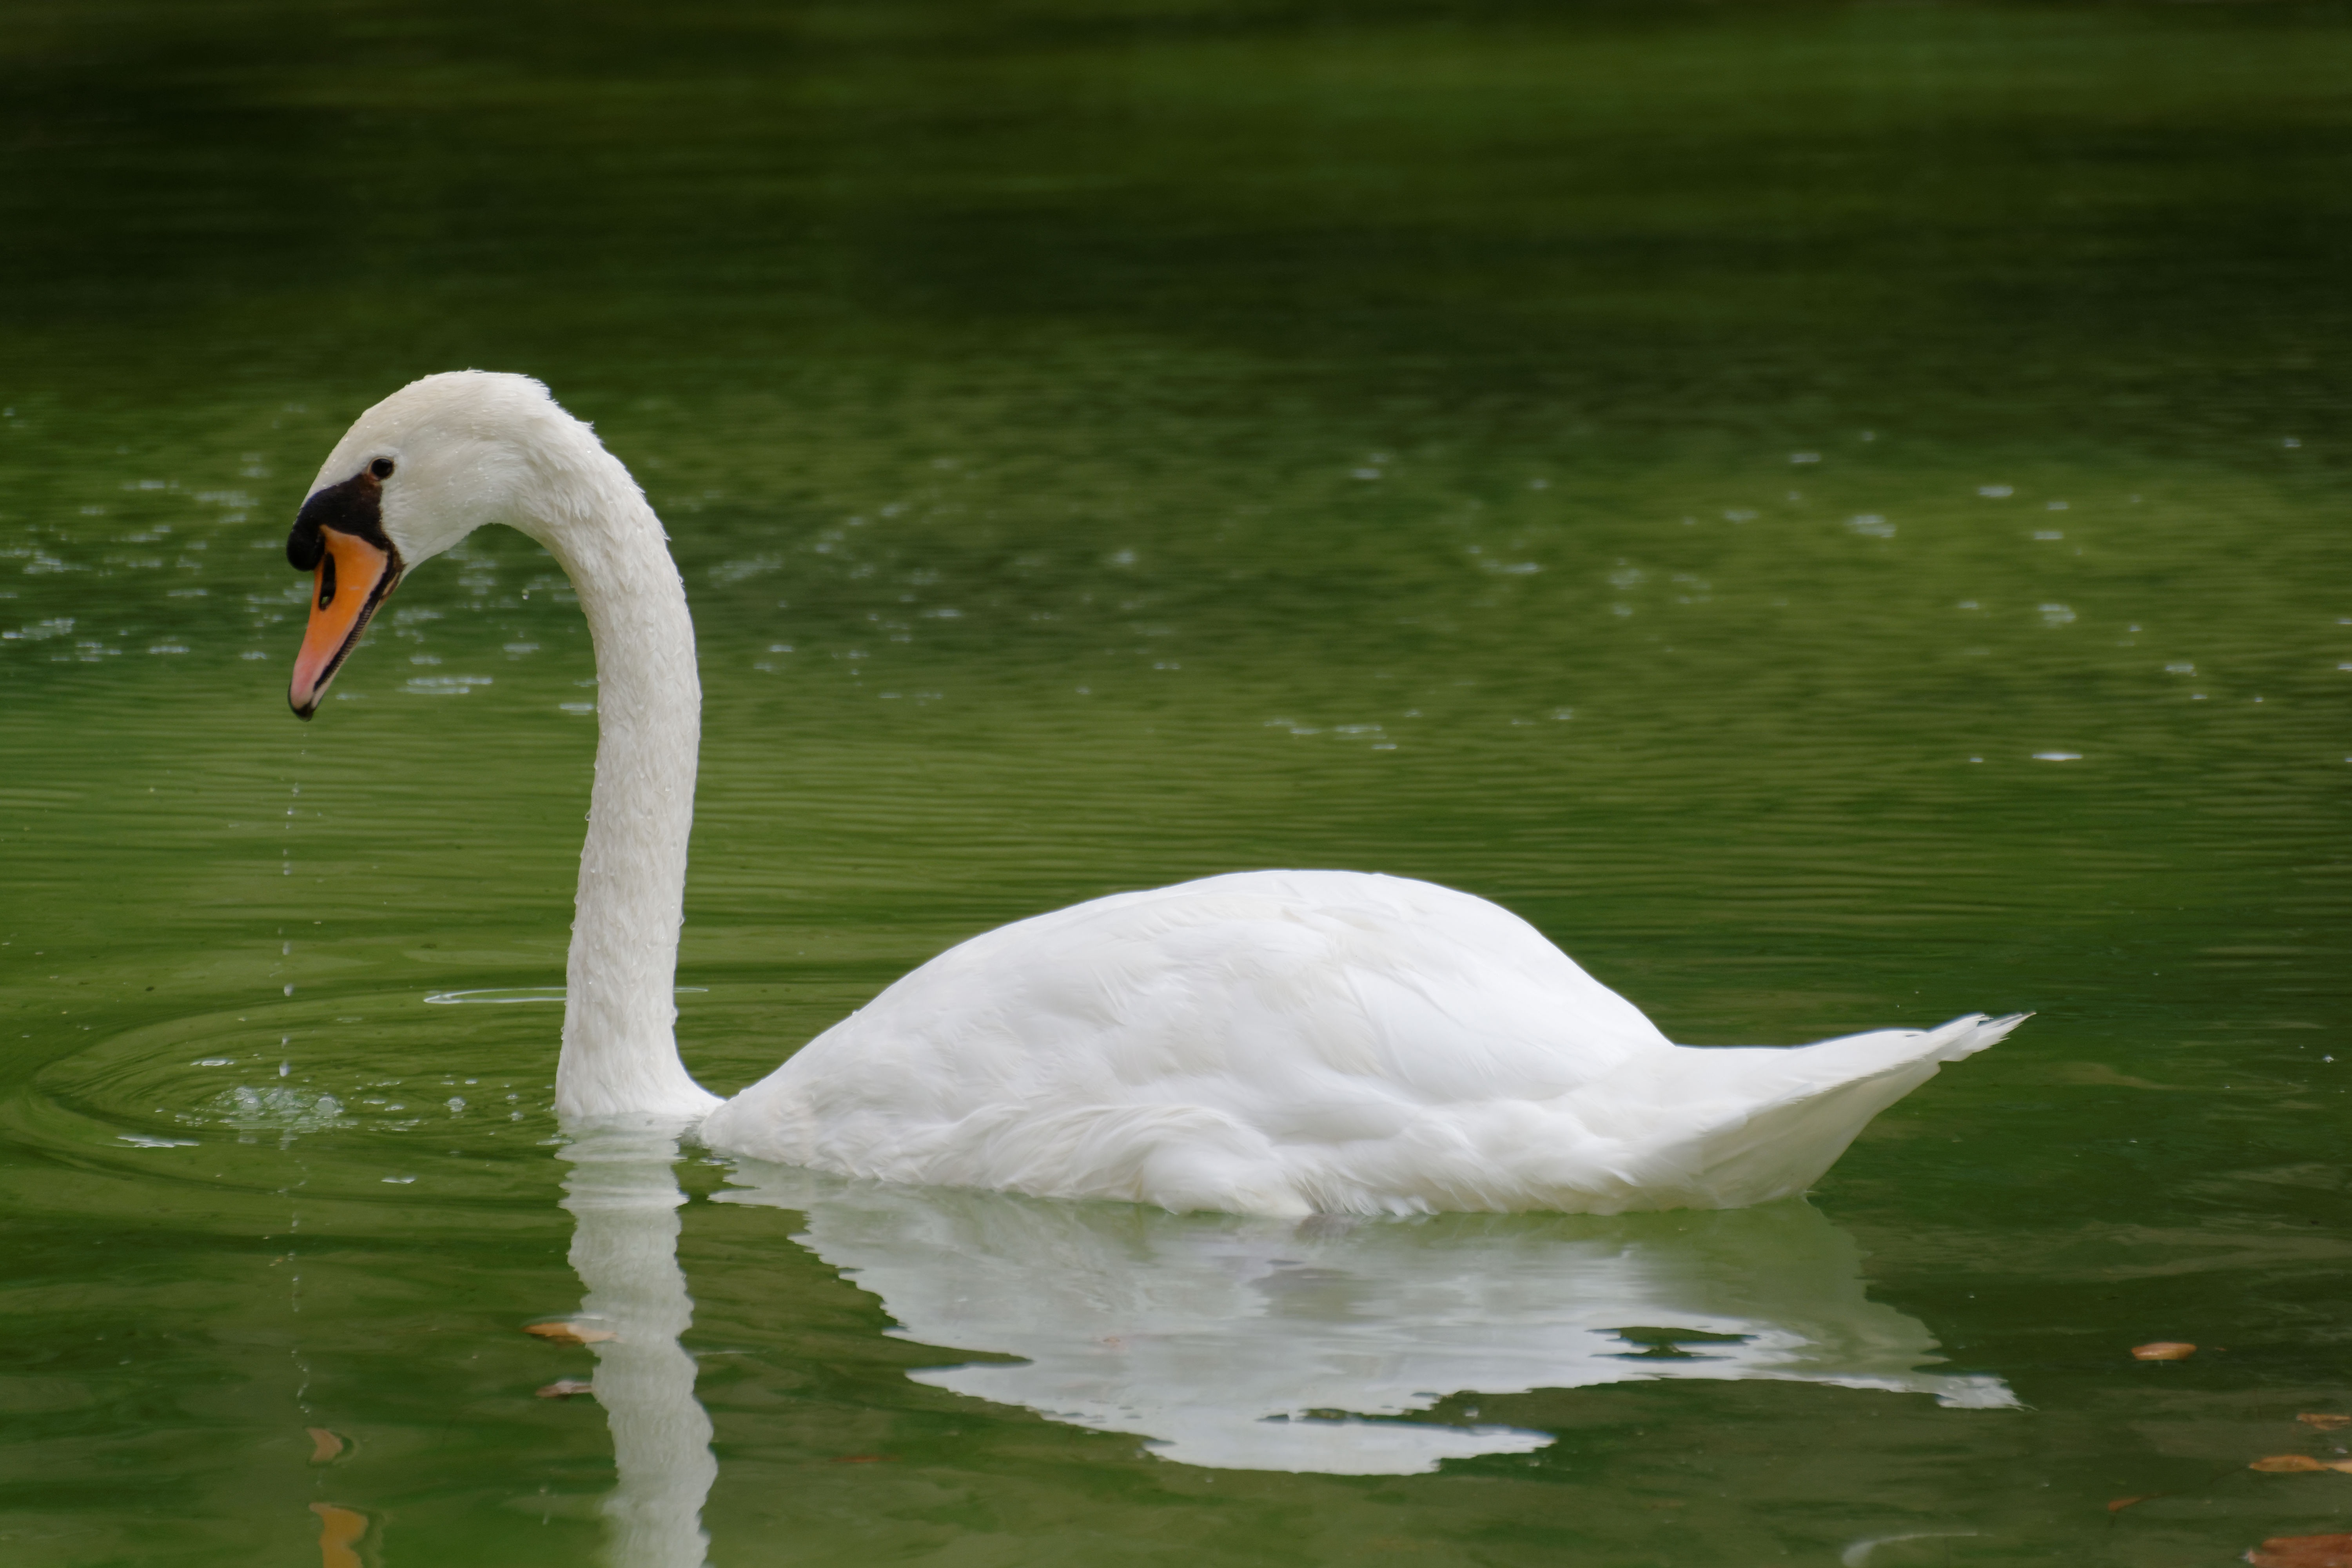
water, nature, bird, wing, pond, wildlife, green, reflection, beak, close, fauna, birds, swan, vertebrate, waterfowl, water bird, wildlife photography, ducks geese and swans